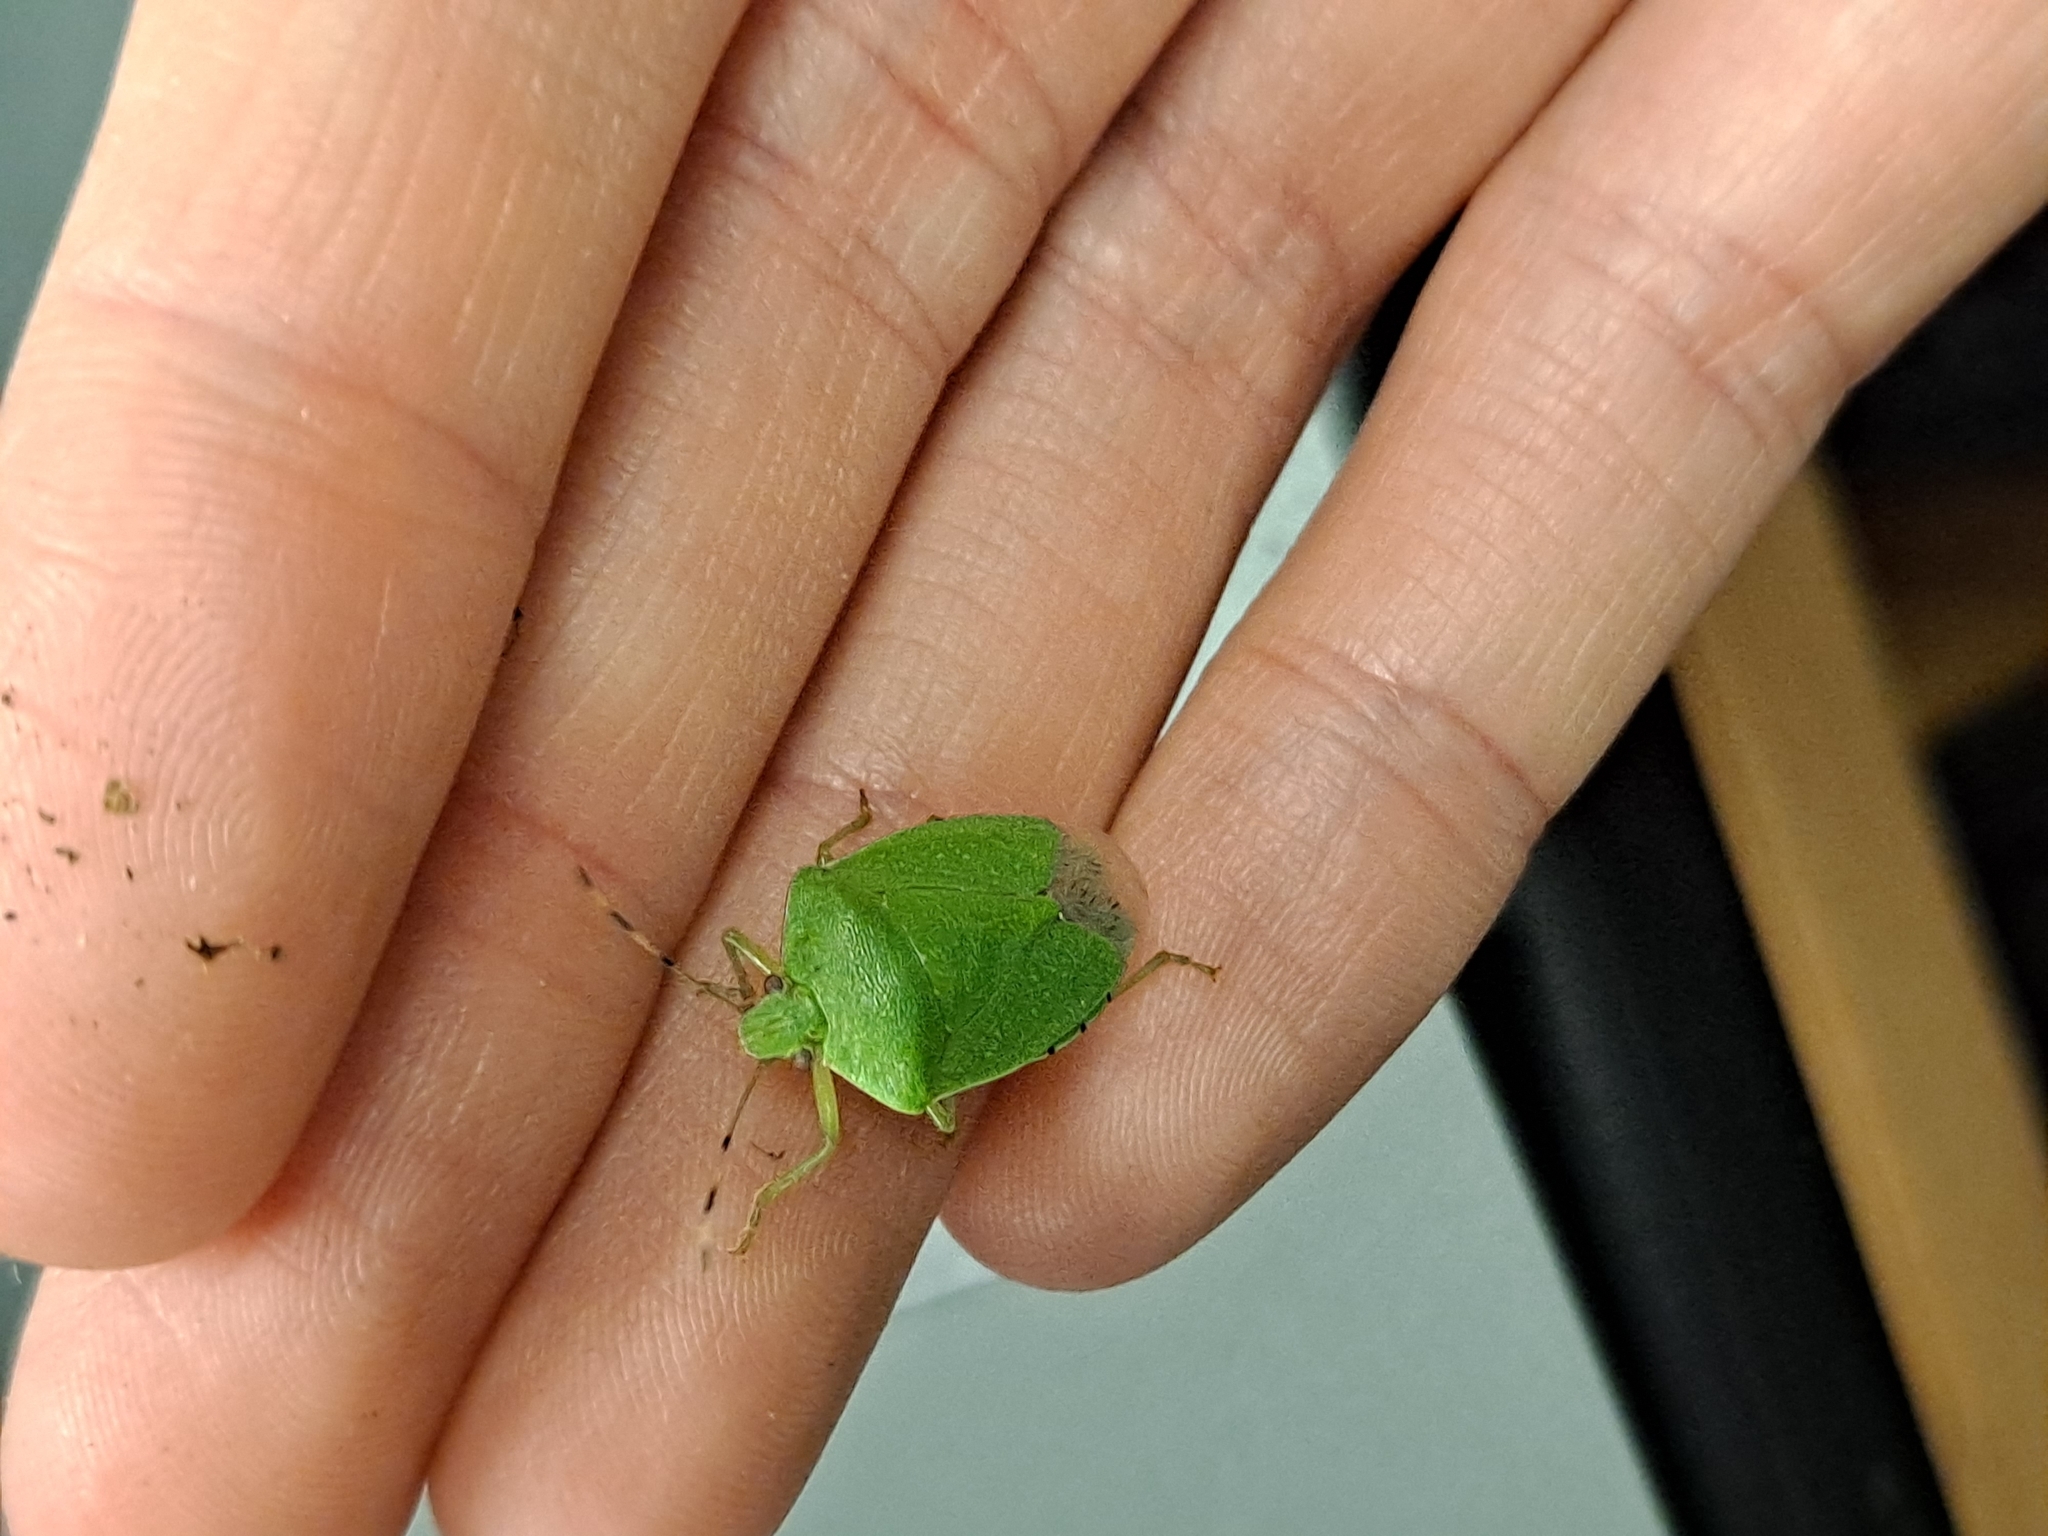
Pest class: stink_bug